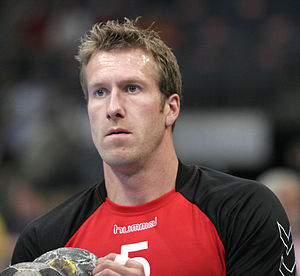
Kasper Nielsen
Kasper Nielsen er en dansk håndboldspiller, der spiller for Ribe-Esbjerg HH. Han har tidligere spillet i den tyske Bundesligaklub SG Flensburg-Handewitt, men han vendte tilbage til GOG Svendborg TGI, som han også har spillet for tidligere. Han blev sammen med resten af Danmarks håndboldlandshold europamester 2008 ved EM i Norge, hvor han sammen med Lars Jørgensen udgjorde et bomstærkt midterforsvar.